Brahmaputra River

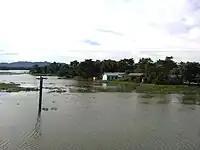
Flooded villages along the Brahmaputra

During the monsoon season (June–October), floods are a very common occurrence. Deforestation in the Brahmaputra watershed has resulted in increased siltation levels, flash floods, and soil erosion in critical downstream habitat, such as the Kaziranga National Park in middle Assam. Occasionally, massive flooding causes huge losses to crops, life, and property. Periodic flooding is a natural phenomenon which is ecologically important because it helps maintain the lowland grasslands and associated wildlife. Periodic floods also deposit fresh alluvium, replenishing the fertile soil of the Brahmaputra River Valley. Thus flooding, agriculture, and agricultural practices are closely connected.